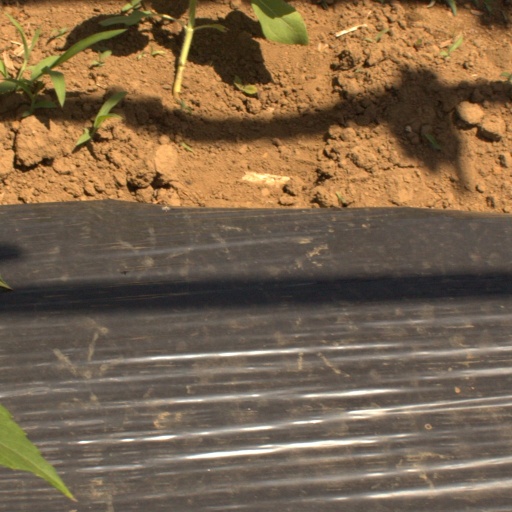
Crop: Jerusalem artichoke